John II Orsini

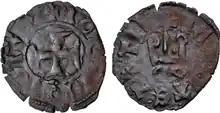
Denier minted under John II Orsini as ruler of Epirus

John II Orsini, also John Komnenos Doukas or Comnenus Ducas, was a Greek-Italian noble man who rose to count palatine of Cephalonia from 1323 to 1324 and Despot of Epirus from 1323 to 1335.